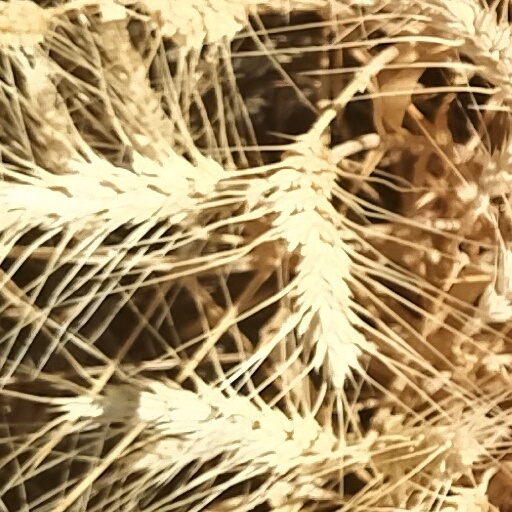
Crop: wheat